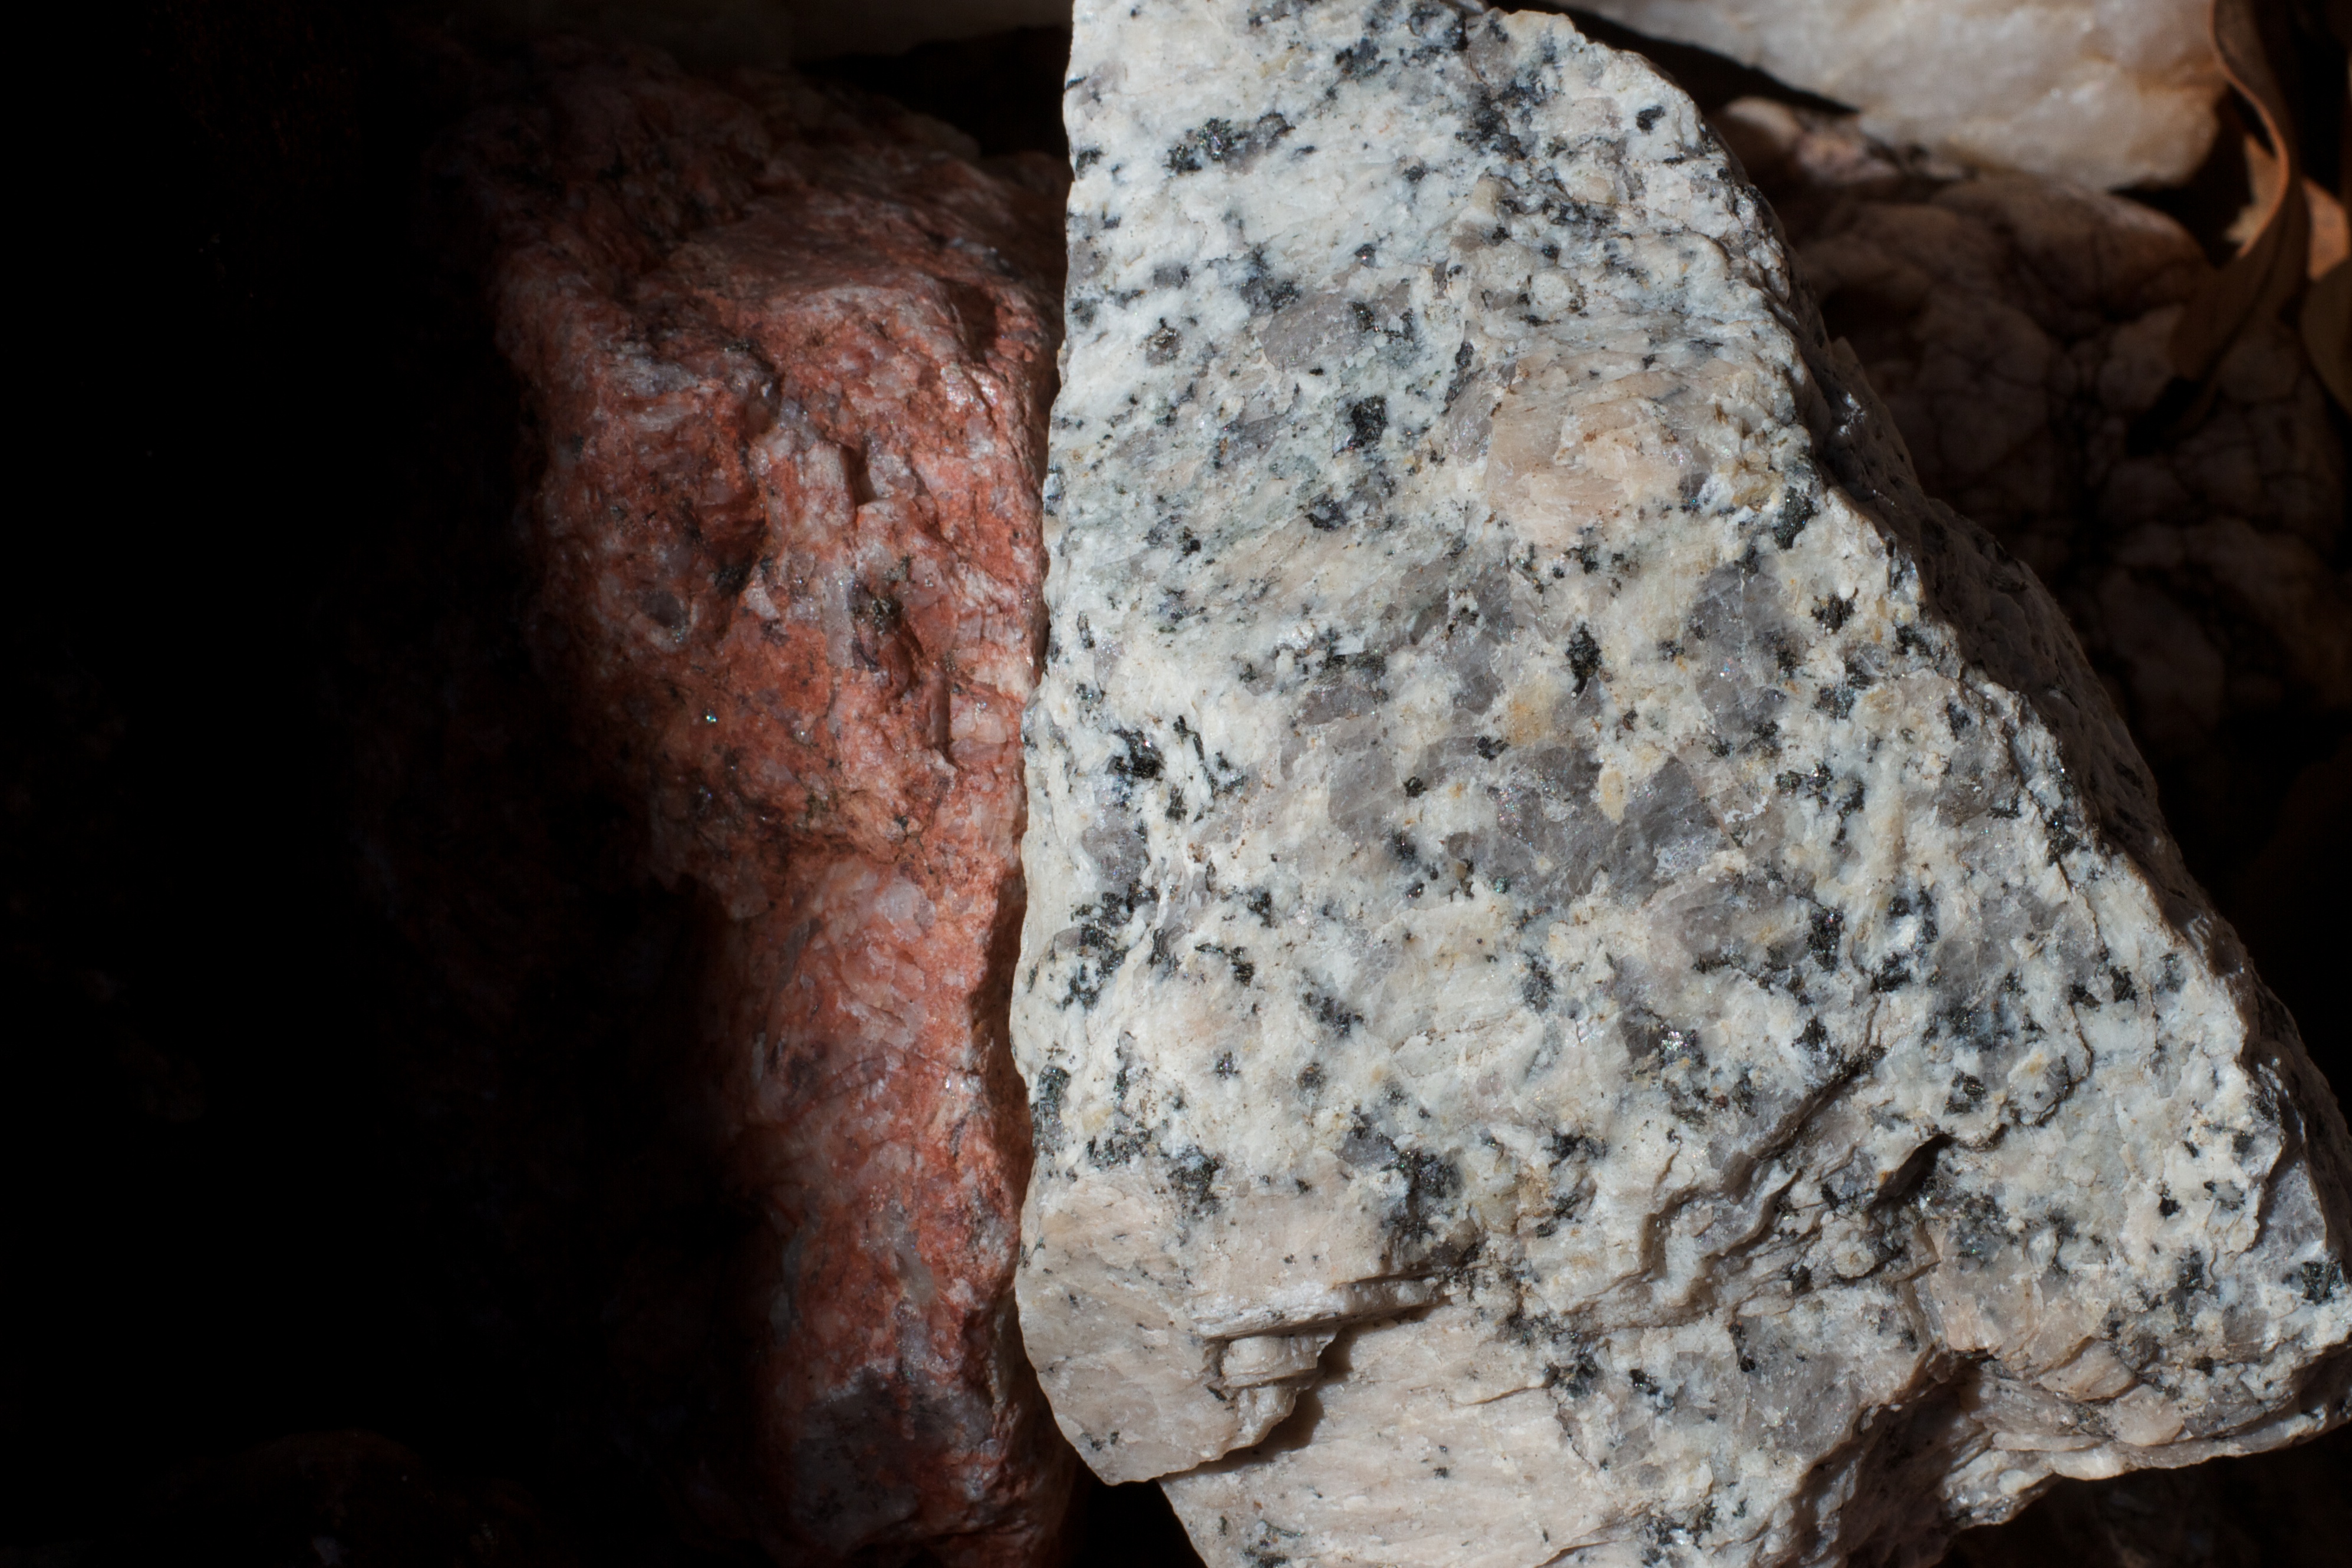
rock, wood, formation, cave, soil, material, close up, geology